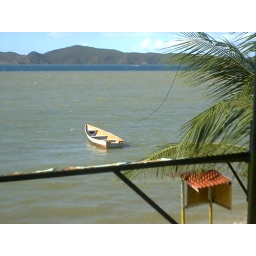
After a flood upriver, the river water entered the bay. Notice the two tone split in the water.